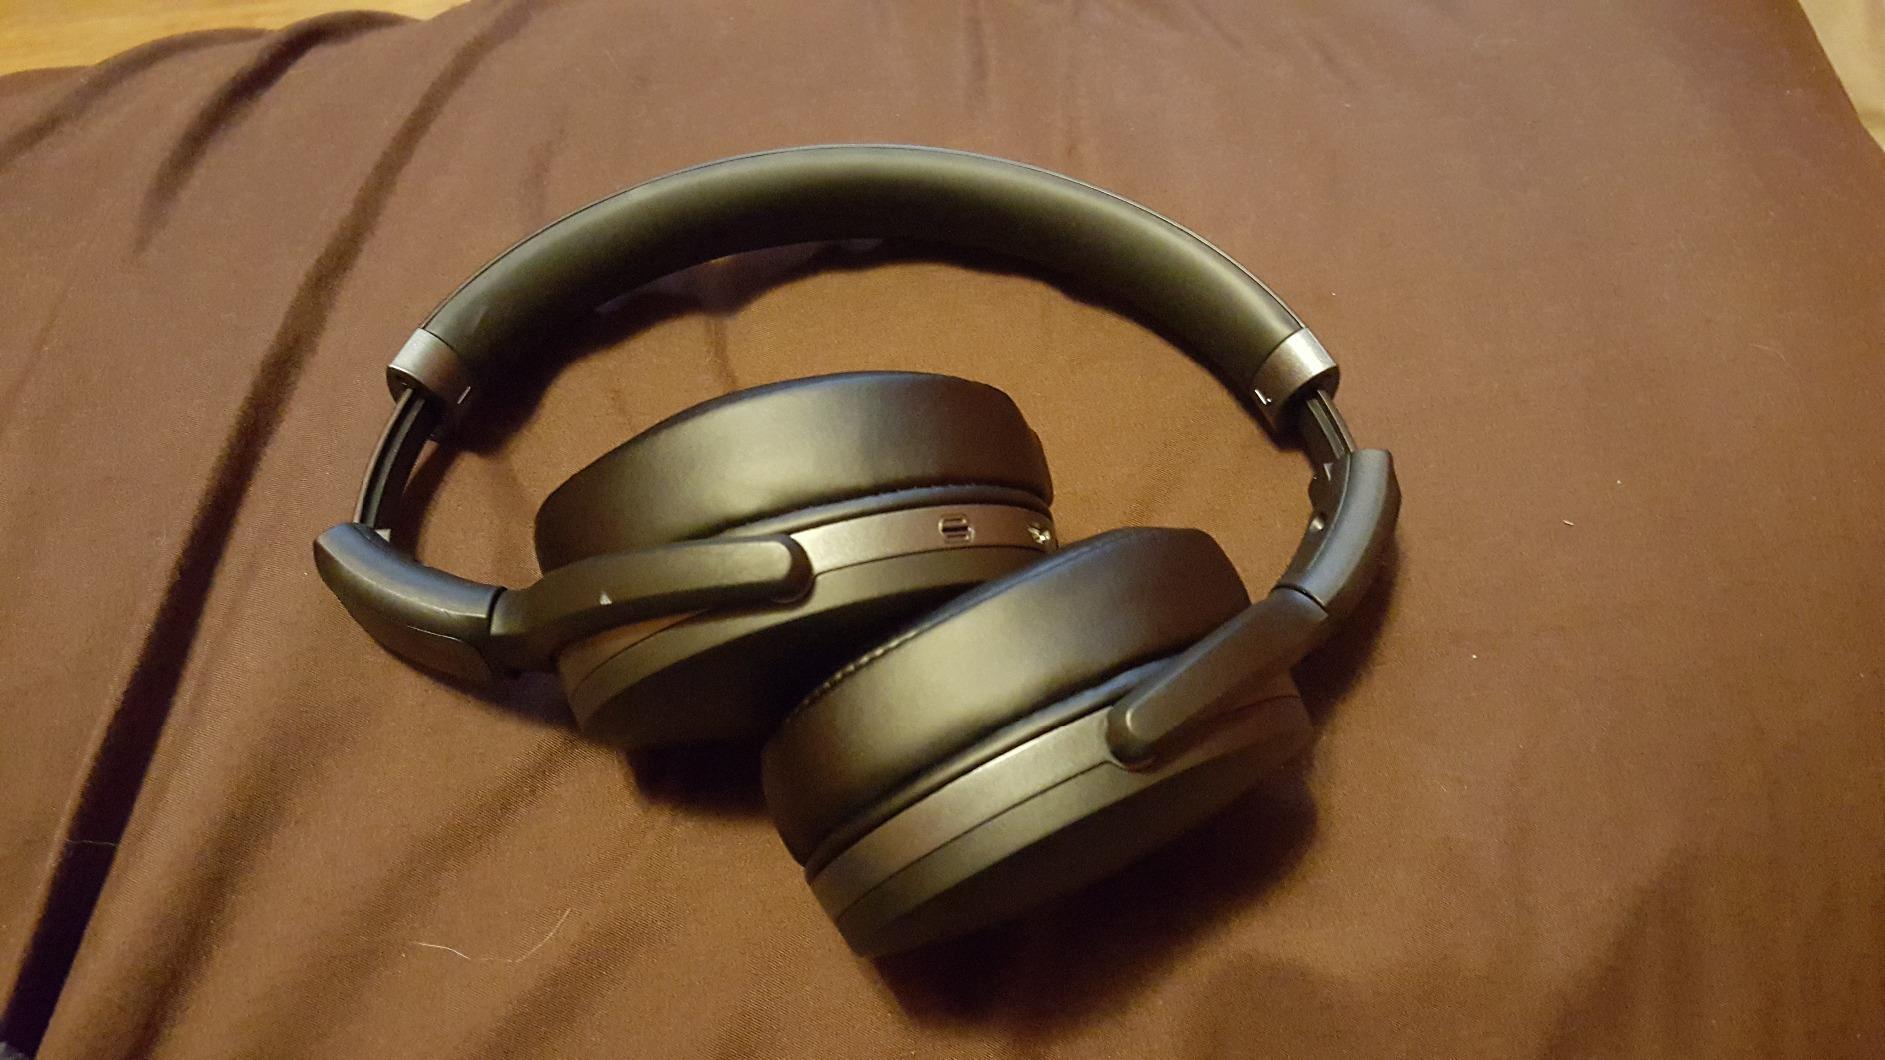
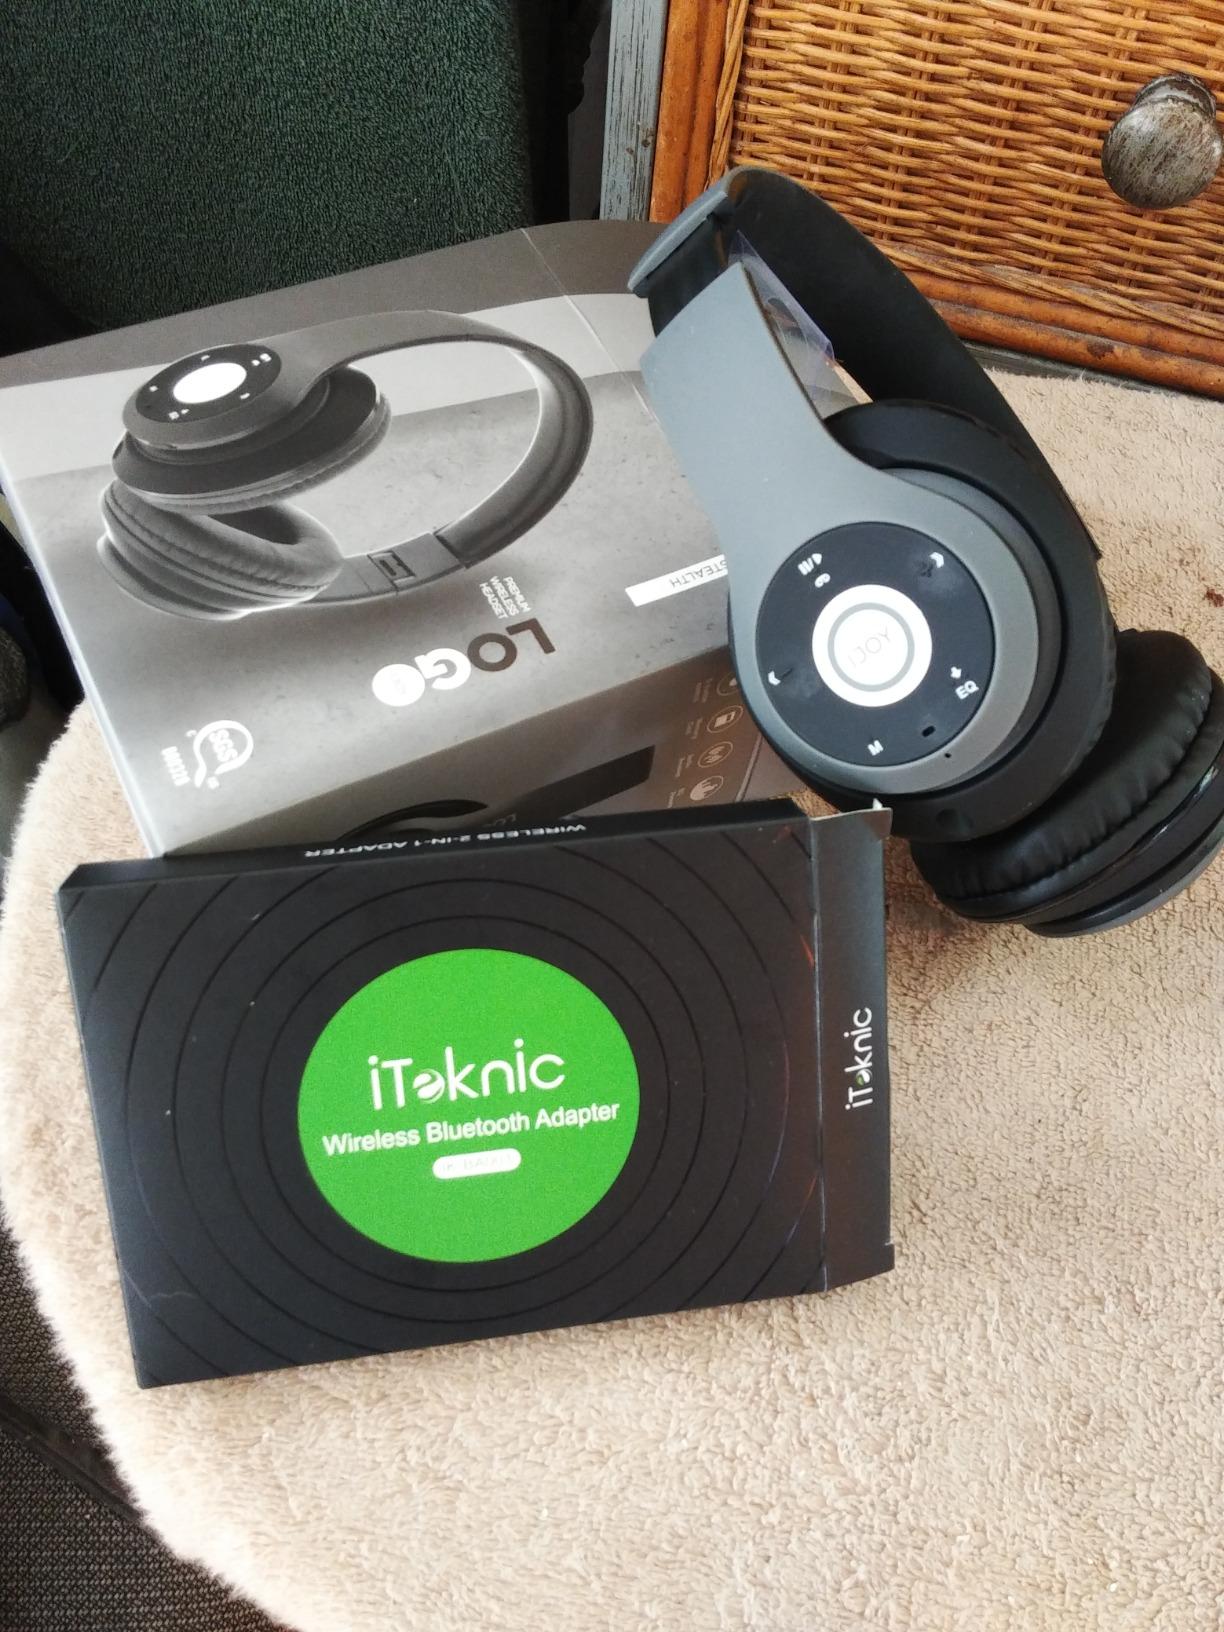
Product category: headphones
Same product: no